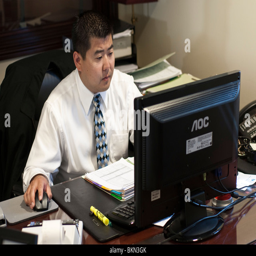
a businessman at desk in a bank